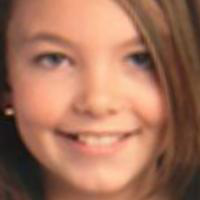
Age group: age 11-20